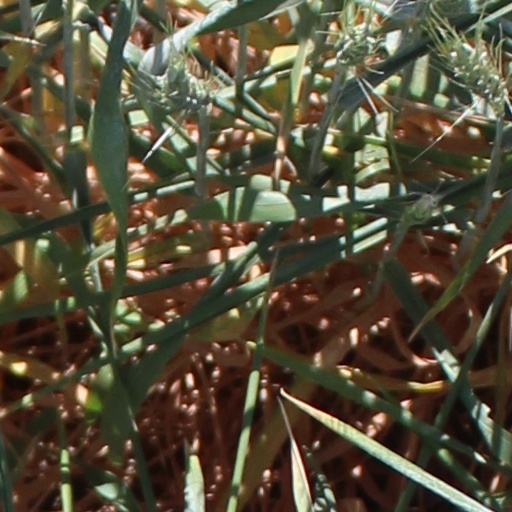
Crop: wheat